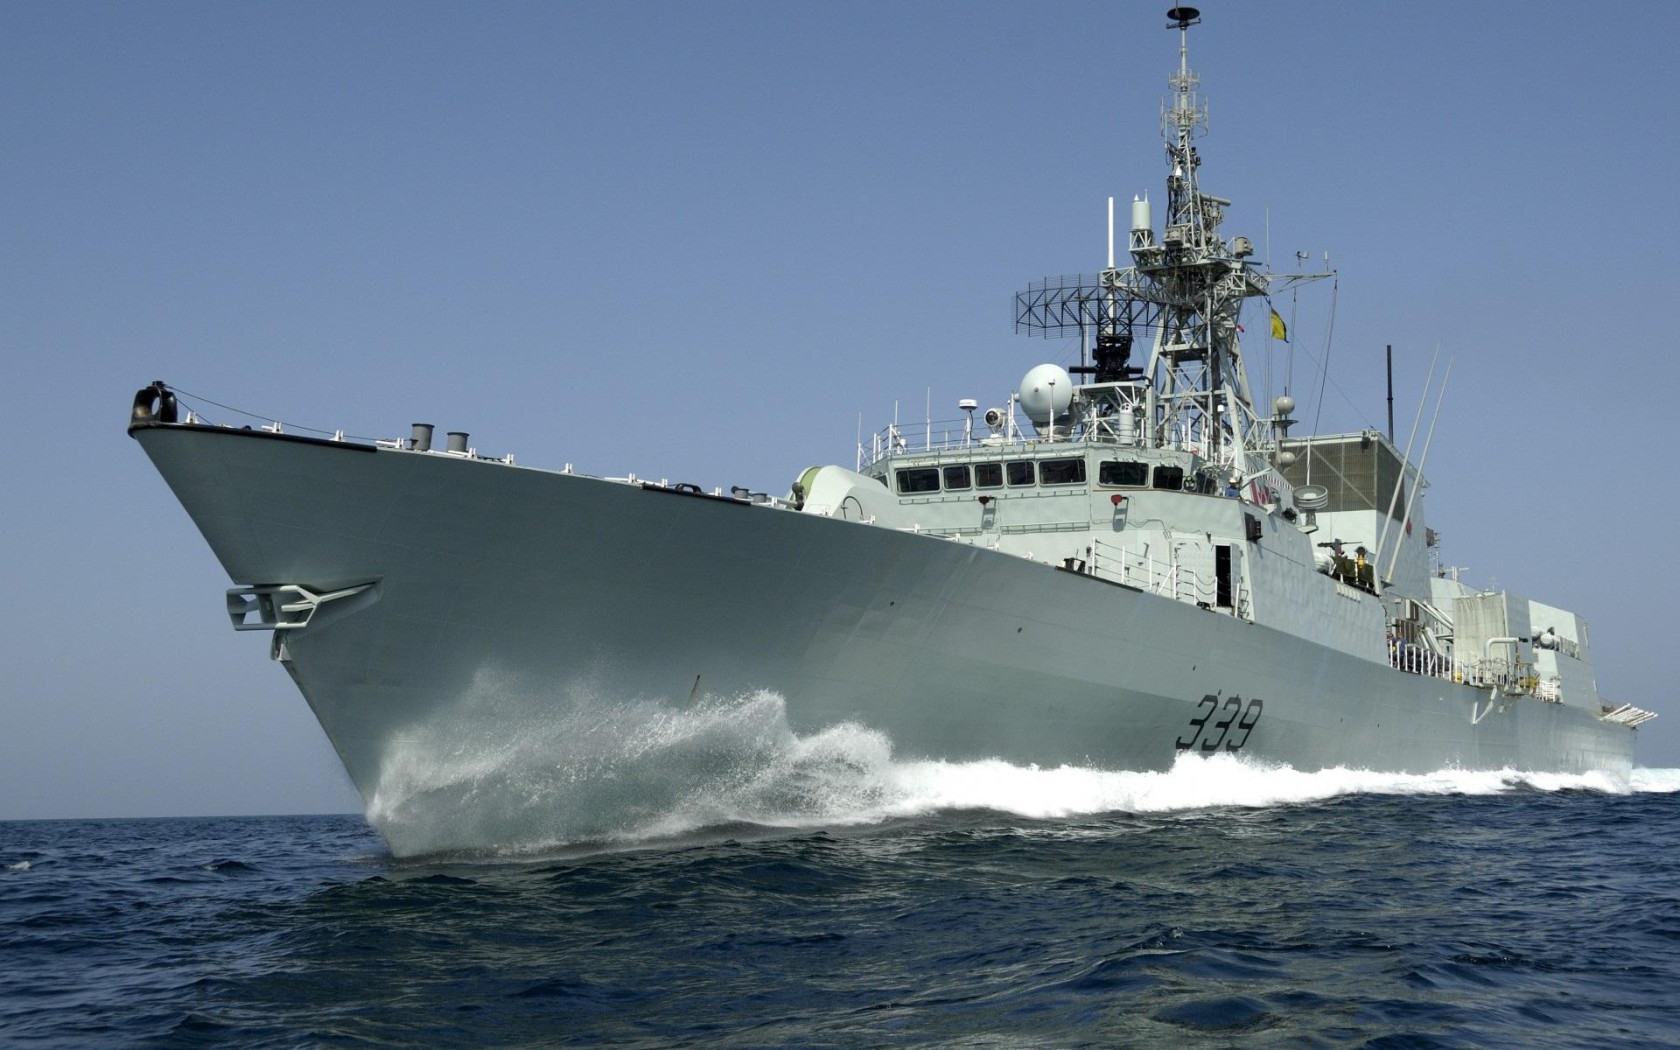
Vehicle type: Ships